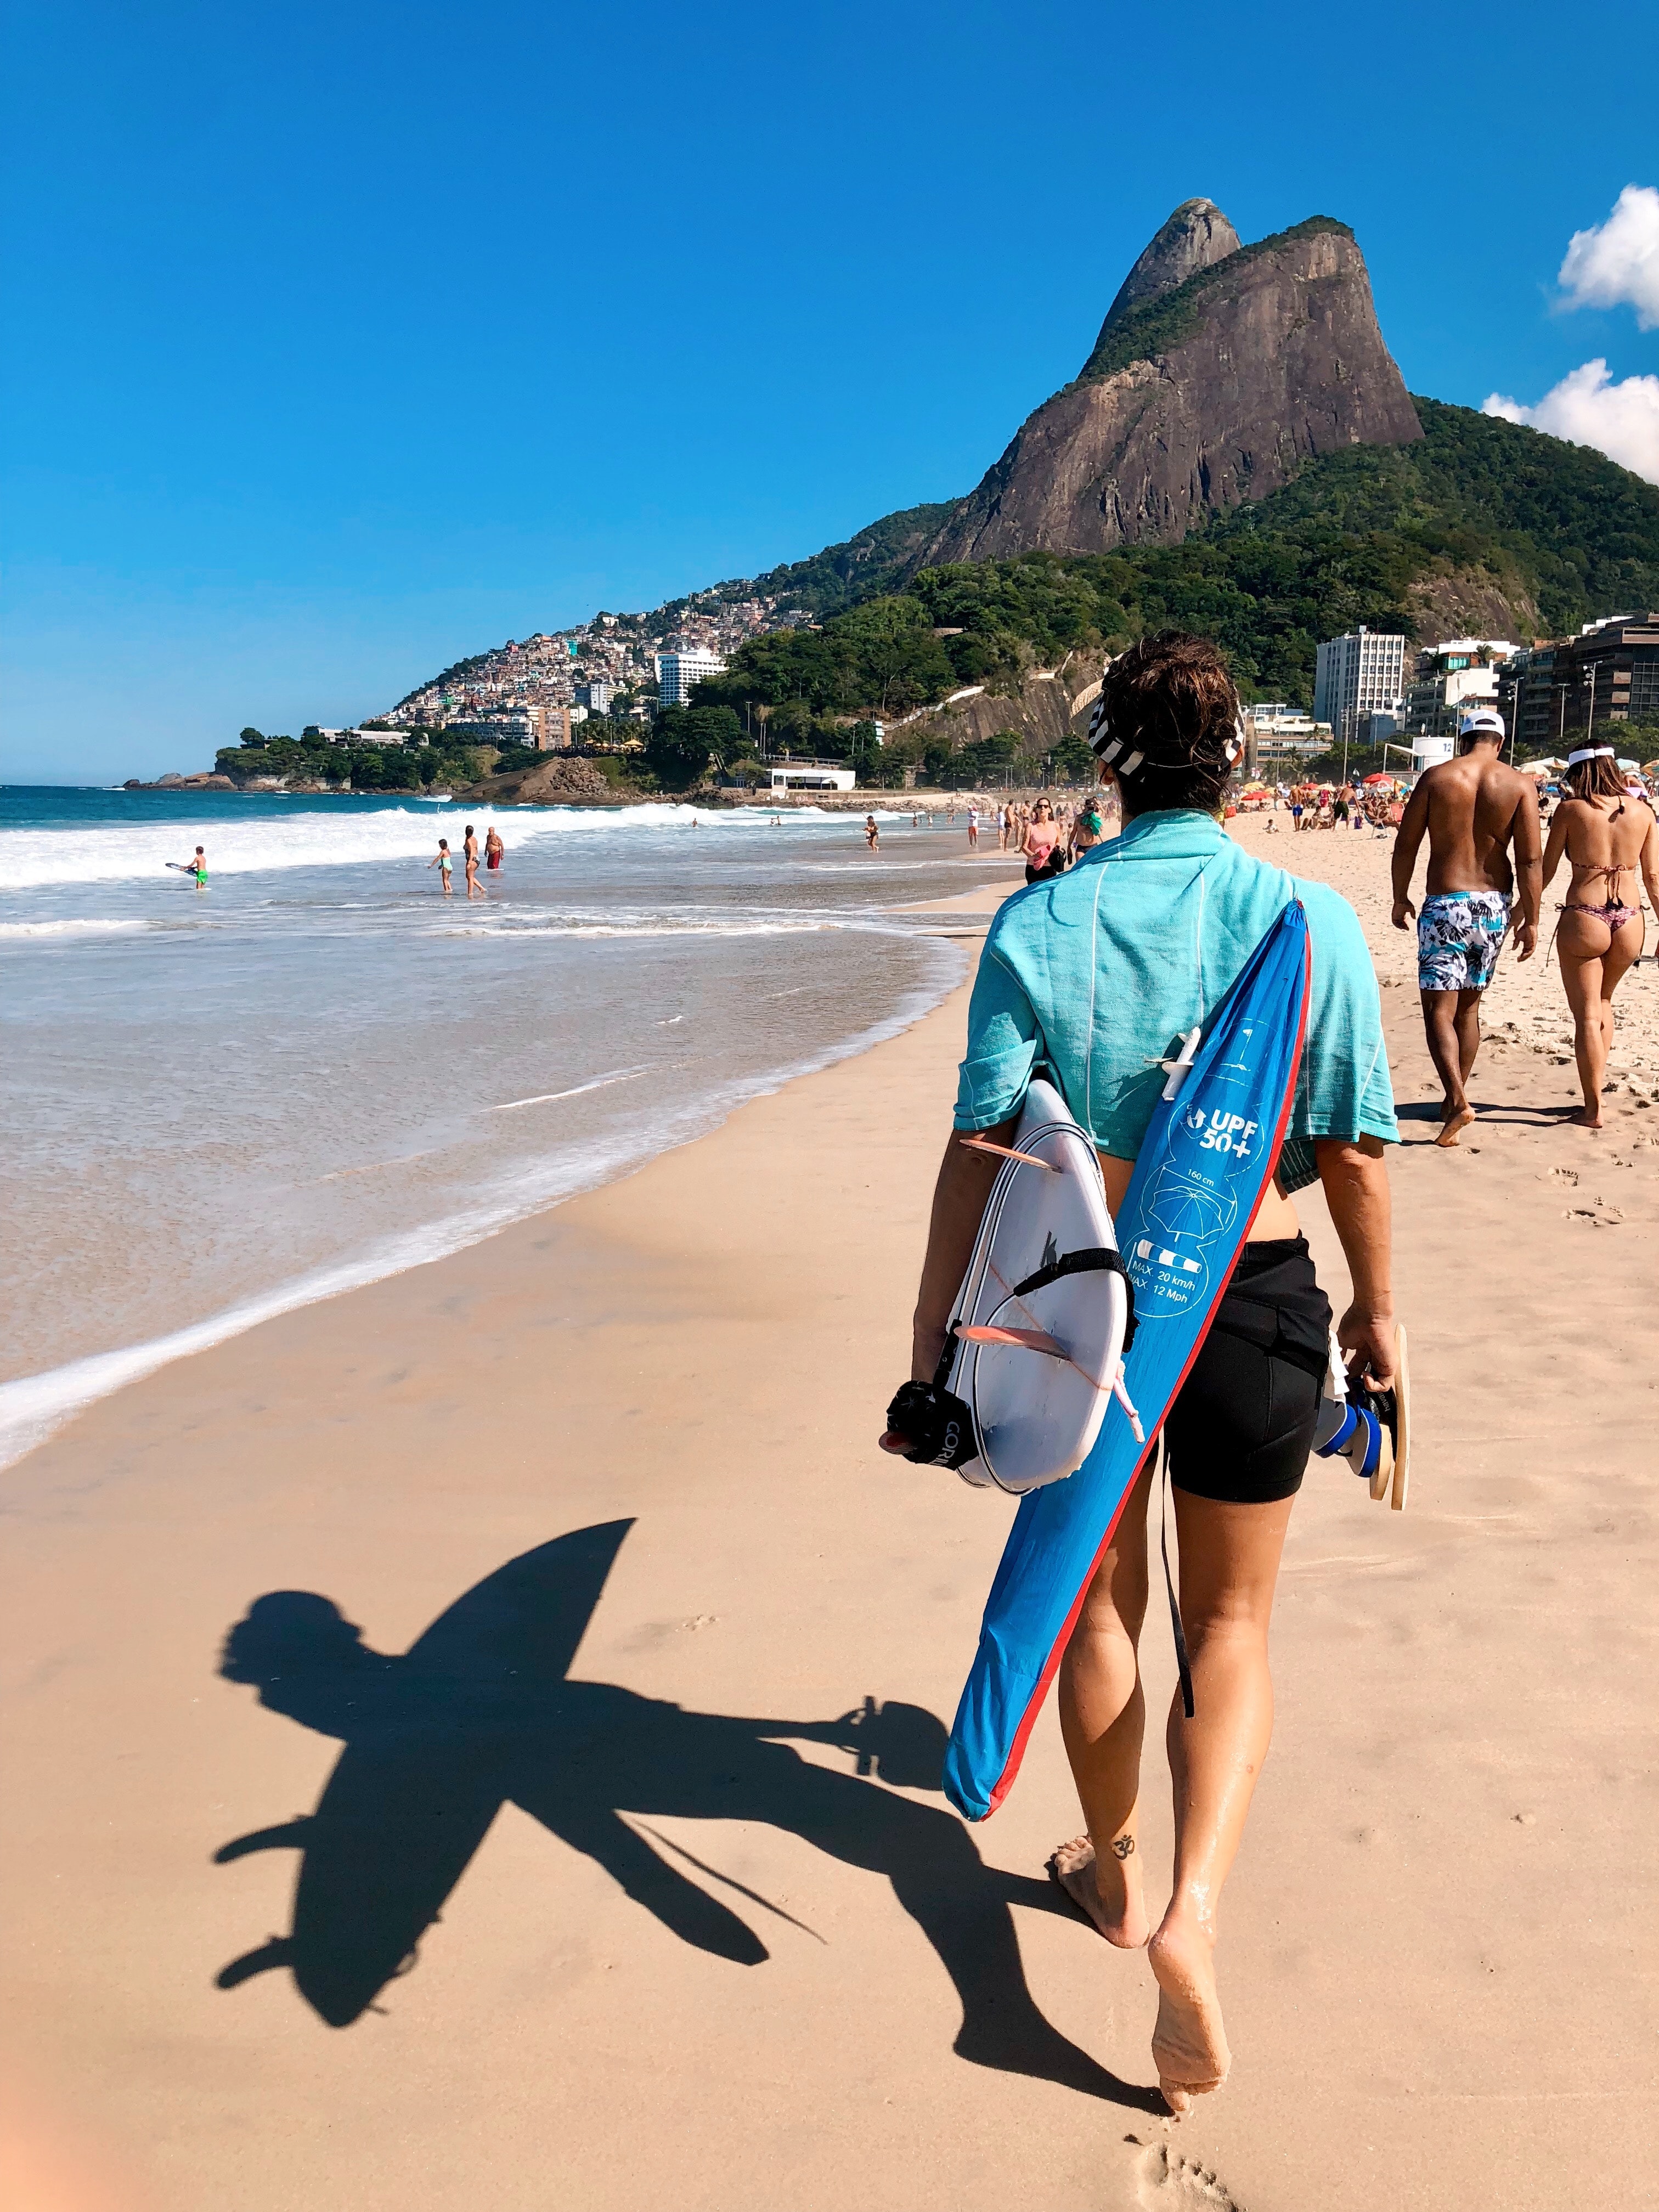
beach, vacation, tourism, turquoise, ocean, sand, sea, coast, summer, shore, travel, tropics, coastal and oceanic landforms, caribbean, holiday, bay, fashion accessory, shadow, walking, honeymoon